Greater Rochester International Airport

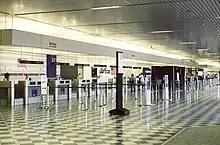
ROC's ticketing lobby, as seen in September 2002

In 2006, Monroe County consolidated the separate security checkpoints at each concourse, to one central security checkpoint. Monroe County argued that this arrangement, although it would close the terminal's large concessions atrium and airfield views to non-passengers, would be more efficient and save money. The county replaced the lost public airfield view with a new viewing area at the west end of the terminal.